Submarine Telegraph Company

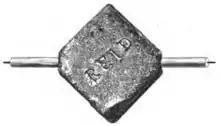
A lead weight from the 1850 cable

"Goliath" laid the cable between Dover and Cap Gris Nez in France on 28 August 1850 Unlike later submarine cables, this one had no armouring to protect it. The single copper wire was protected only by the layer of gutta-percha insulation around it. This made it very light, and it was necessary to attach periodic lead weights to make it sink. Messages sent across the cable were unintelligible due to dispersion of the signal, a phenomenon which was not understood at the time, and would be an even greater problem to the first transatlantic telegraph cable. Dispersion was a problem not fully solved on submarine cables until loading started to be used at the beginning of the 20th century. Both ends of the communication assumed that the messages did not make sense because the other end was in the midst of drunken celebrations of their success. It was decided to try again in the morning. During the night the cable failed. Initial reports stated that cable was damaged where it passed over rocks near Cap Gris Nez, but later French fishermen were blamed. The cable was never put back into service. While it is certainly true that French fishing boats recovered lengths of the cable hauled up in their nets, and in some cases cut the cable to free their gear, it remains unclear if this was the initial cause of the failure. A story circulated much later (from 1865) that the fisherman who initially cut the cable thought it was a new species of seaweed with gold in its centre. Although this story is still found in modern sources, it is likely apocryphal.